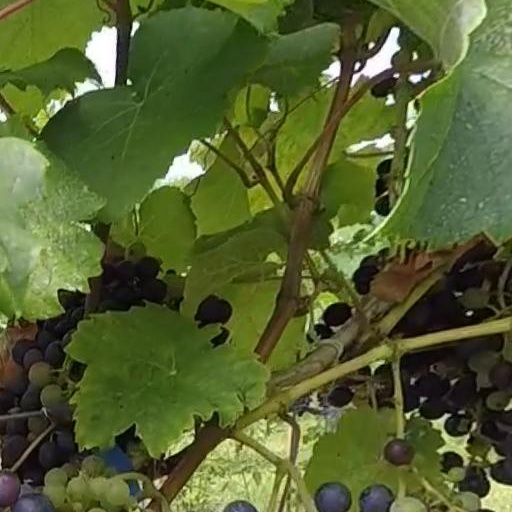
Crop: grape